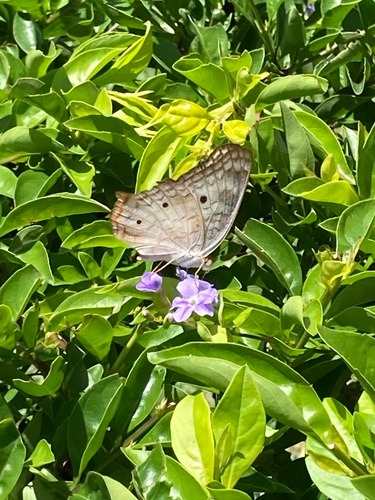
Scientific name: Anartia jatrophae
Common name: White peacock
Family: Nymphalidae
Order: Lepidoptera
Pollinator type: Primary pollinator
Habitat: Gardens, parks, and open areas
Geographic range: Southern United States to Argentina
Conservation status: Least Concern